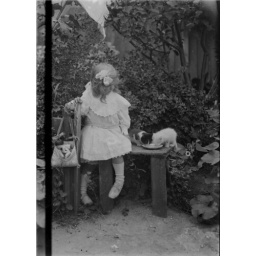
Little girl in garden, sitting on bench, playing with kittens